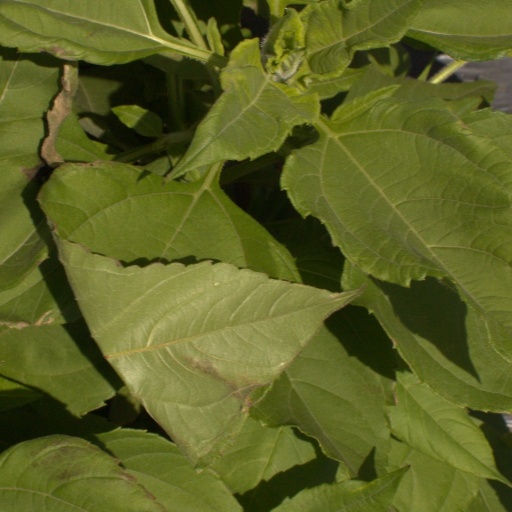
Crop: Jerusalem artichoke